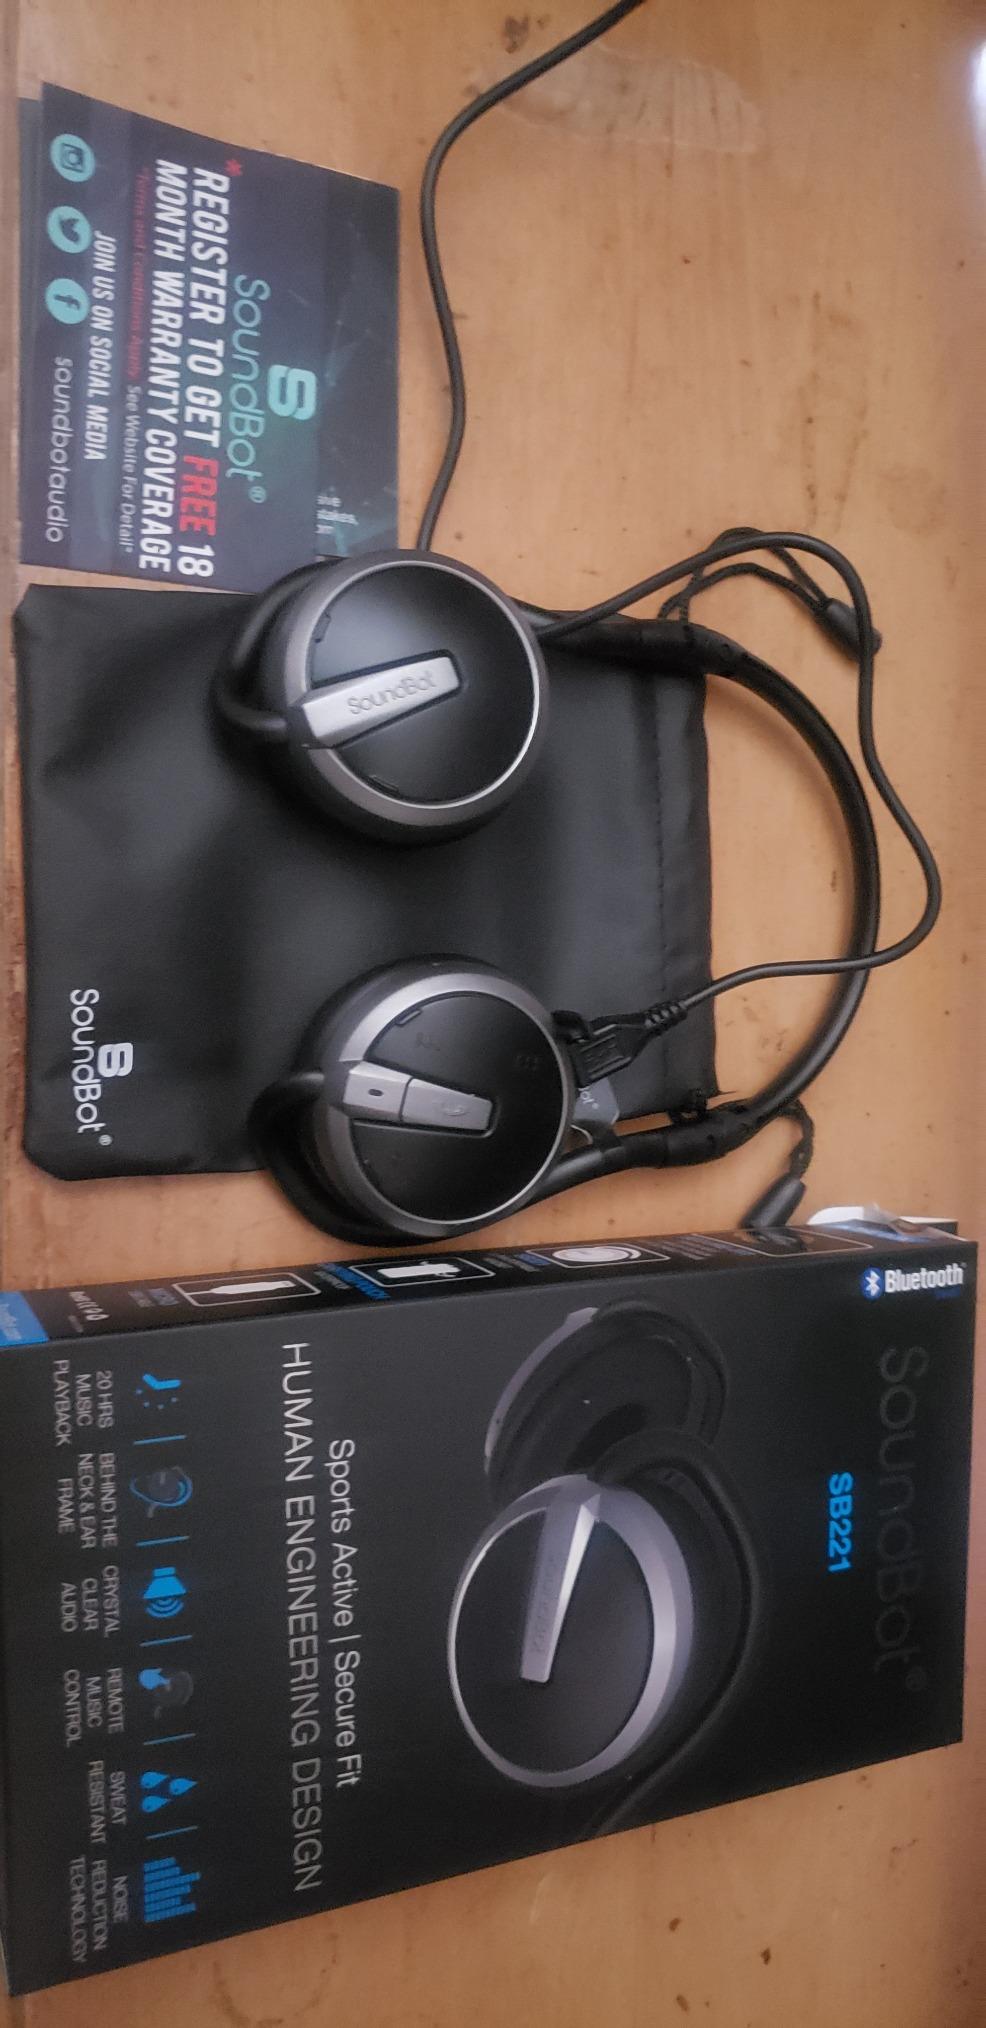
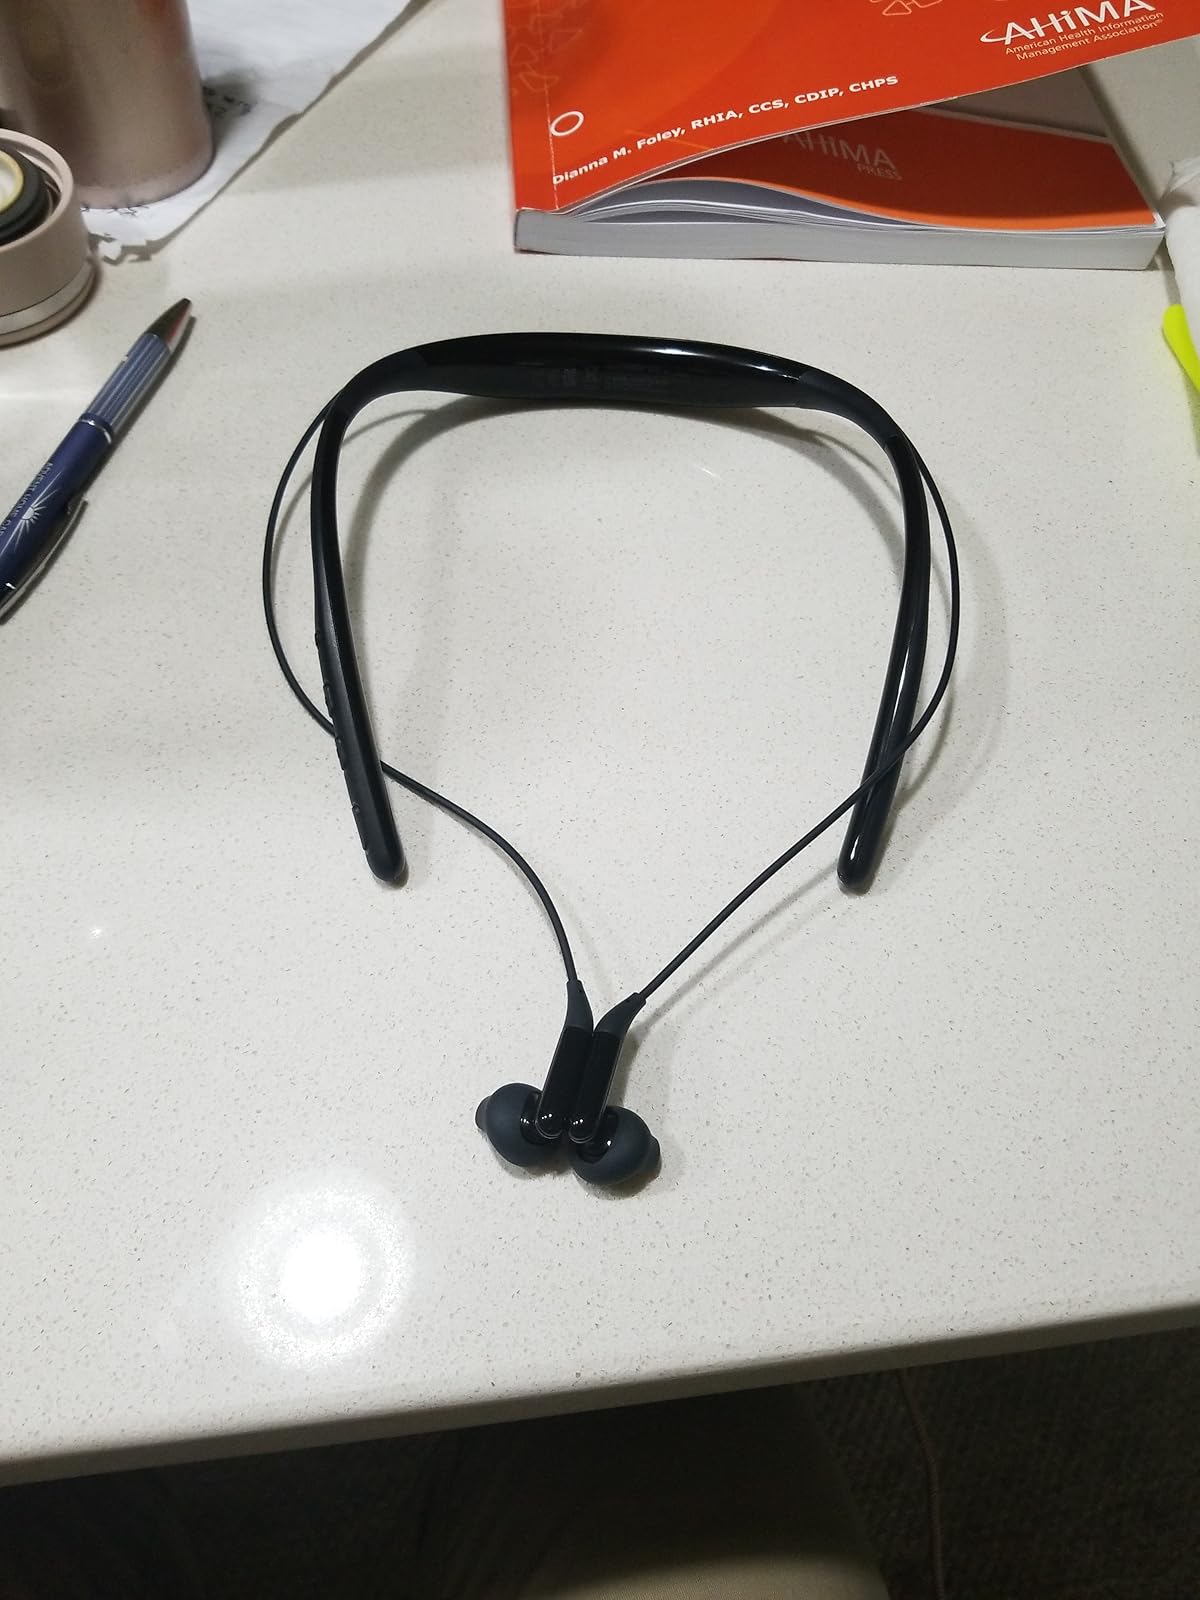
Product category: headphones
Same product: no